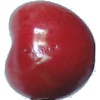
Label: Cherry 2